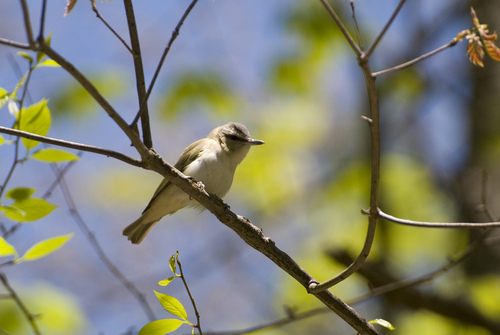
the chest and belly of the bird is white the tail and wing is yellowish grey.
the bird has a white belly with gray wings and a gray striped face.
this bird has a black malar stripe, cream belly and breast and a short gray bill.
this little bird has a white belly and breast with a grey crown and pointy little bill.
this small brown bird has pale taupe accents and a small, pointed black beak.
this bird has wings that are black and has a white bodythe bird has a white belly, thin black bill, and green back.
this tan bird has a white belly and a medium length bill.
this bird has wings that are brown and has a white belly
this bird has a pointed bill, with a white breast.
Species: Red Eyed Vireo